Sport in Croatia

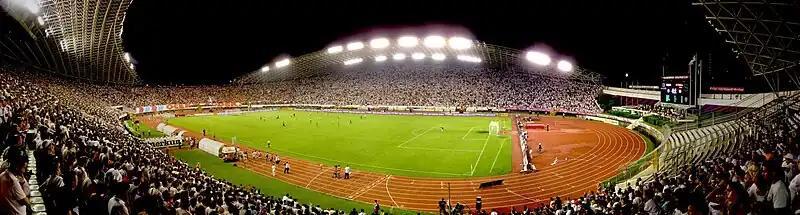
Sellout crowd at Poljud Stadium for a Hajduk Split match

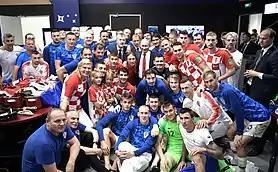
The 2017–18 national squad, dubbed the "Second Golden Generation", posing with Vladimir Putin and Kolinda Grabar-Kitarović after the 2018 World Cup Final against France.

Football is the most popular sport in Croatia, and is governed by the Croatian Football Federation. The Prva HNL is the top division of the country's football league system, and operates on a system of promotion and relegation with the Druga HNL.